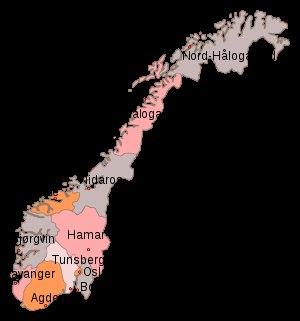
La Norvège, en forme longue le royaume de Norvège, est un pays d'Europe du Nord. Située à l'ouest-nord-ouest de la péninsule Scandinave qu'elle partage avec la Suède, elle possède également des frontières avec la Finlande et la Russie au nord-est, et est bordée par l'océan Atlantique à l'ouest-nord-ouest et au sud-est, enfin par l'océan Arctique au nord-est. Avec 5 millions d'habitants pour 385 199 km², dont 307 860 km² de terre, la Norvège est après l'Islande et la Russie le pays le moins densément peuplé d'Europe. Sa capitale, et plus grande ville, est Oslo. La Norvège possède pour langues officielles deux dialectes du norvégien, le bokmål et le nynorsk, et pour monnaie la couronne norvégienne.
L’Église de Norvège, également connue sous le nom d’Église évangélique et luthérienne de Norvège, a été l’Église d’État de la Norvège jusqu'au 21 mai 2012. L’Église de Norvège est de confession luthérienne. Elle est la première confession du pays avec